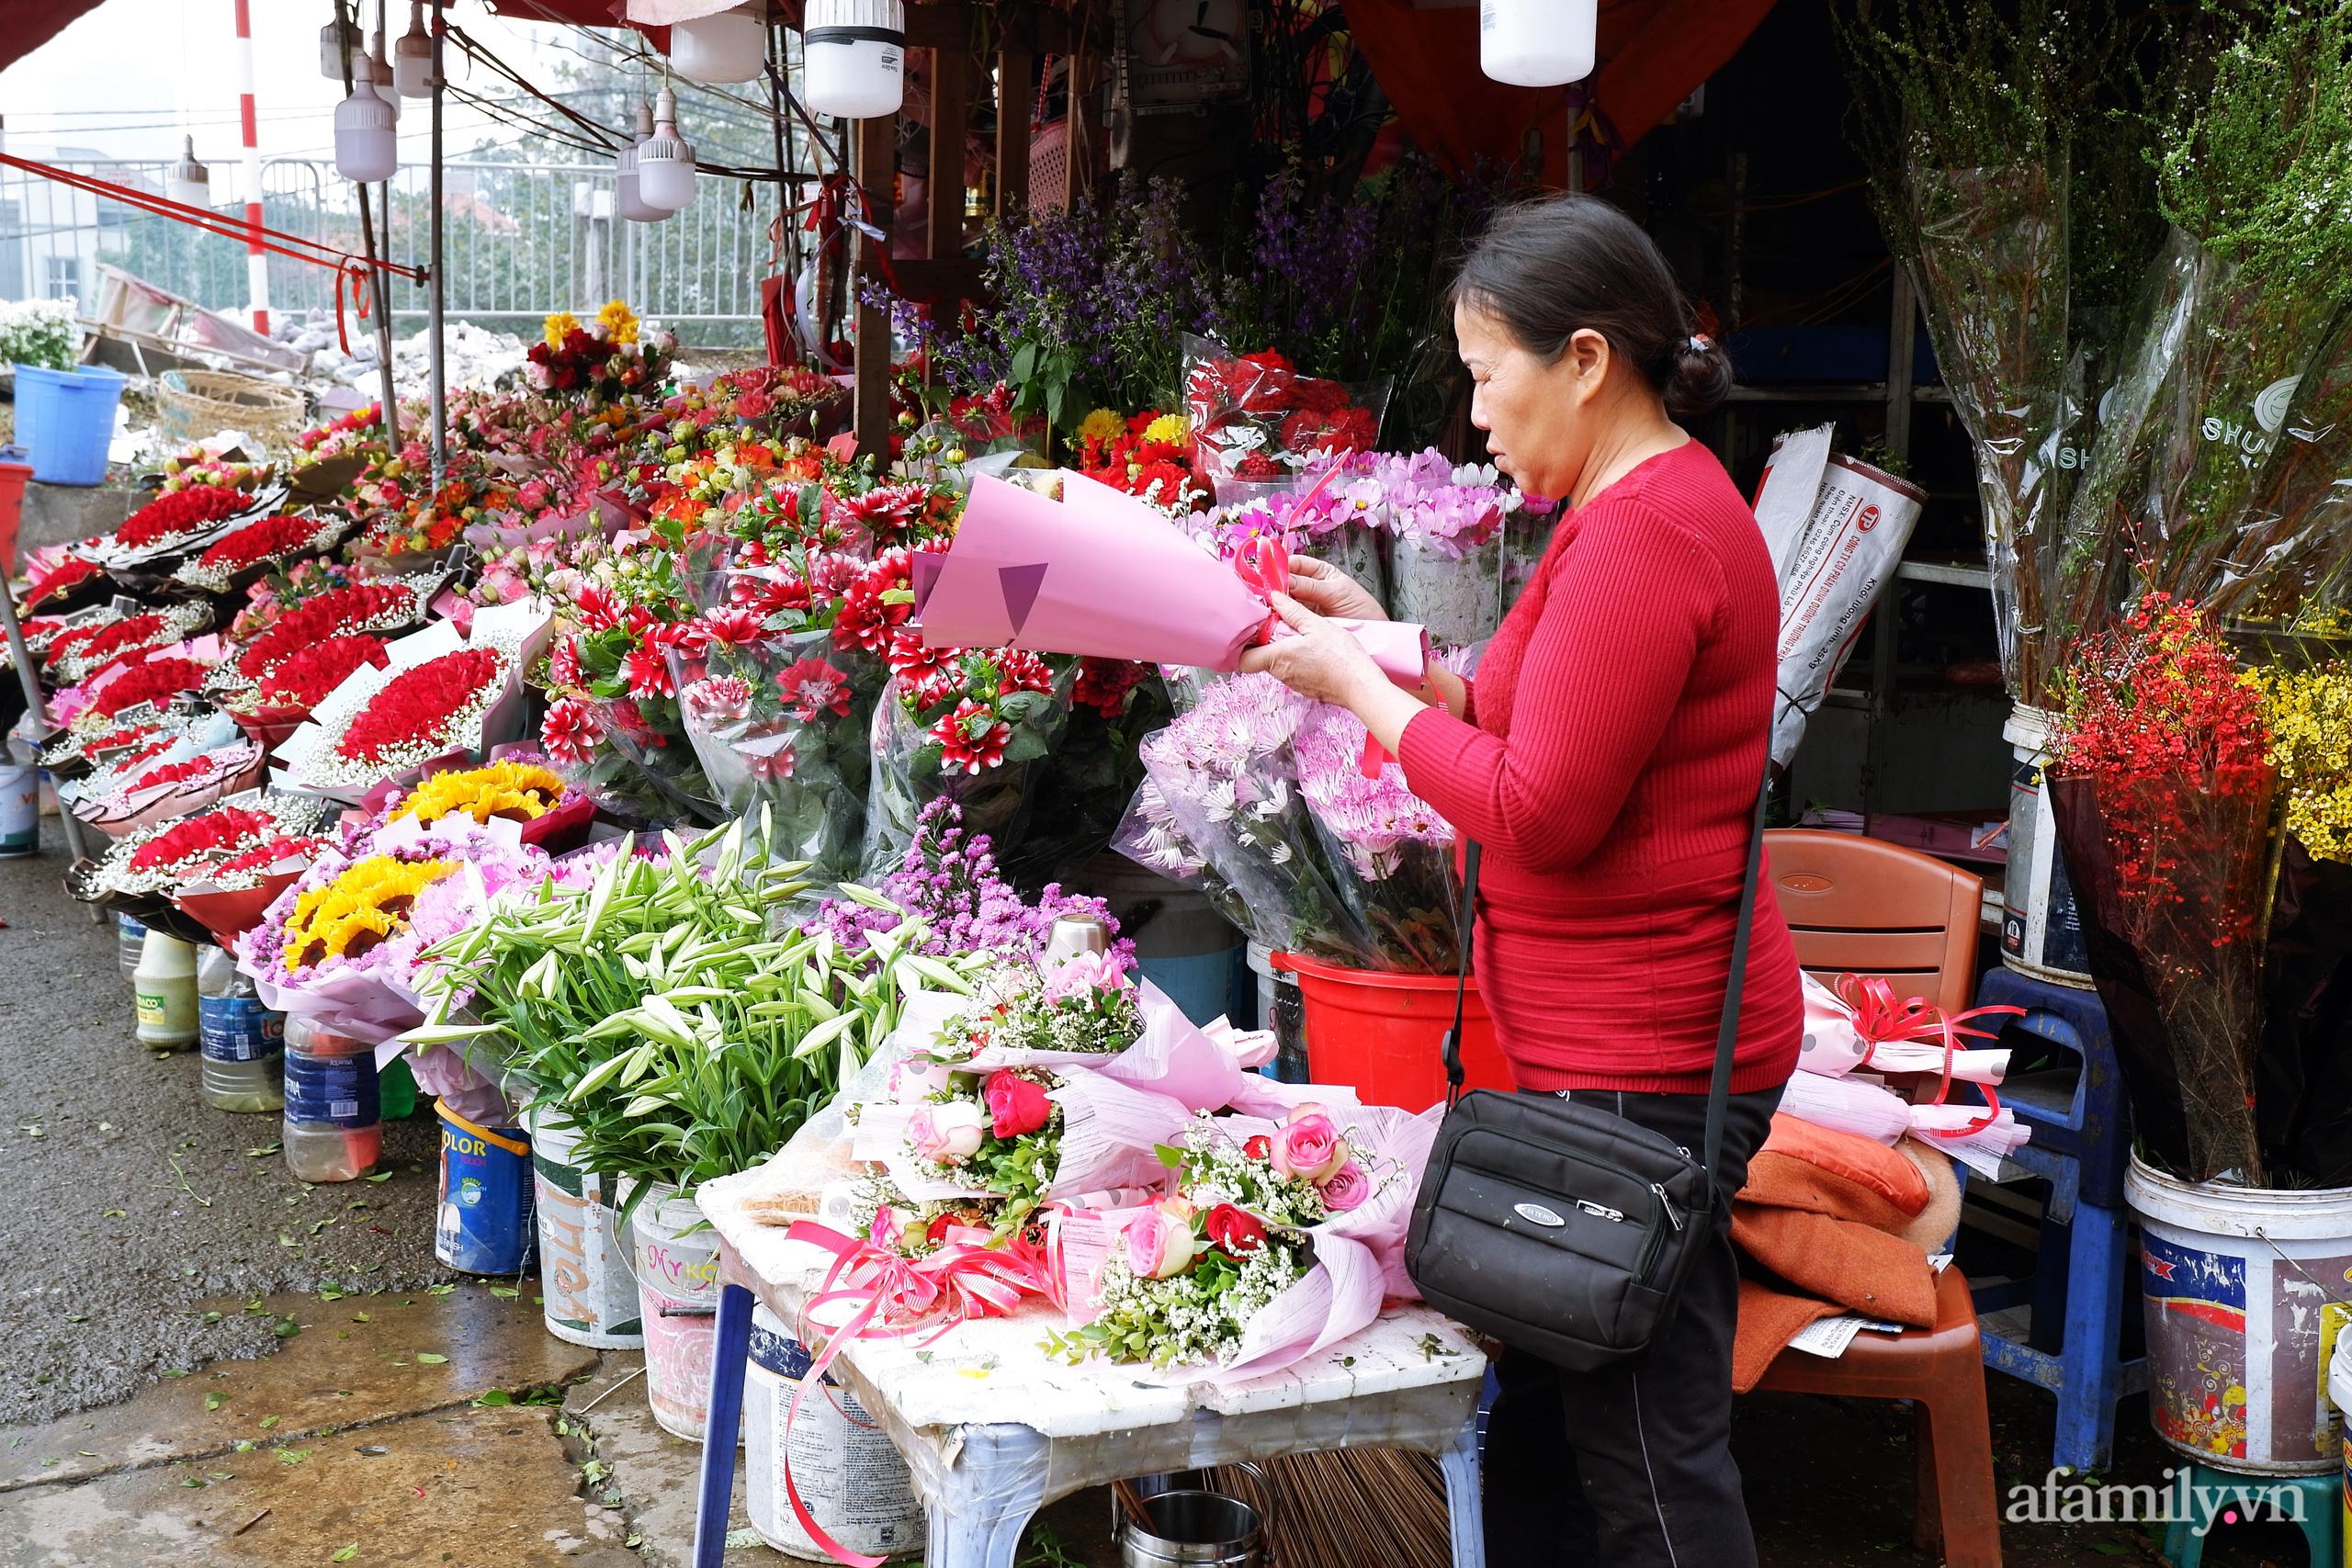
có một bó hoa xuất hiện ở trên tay của người phụ nữ